Before the Music Dies

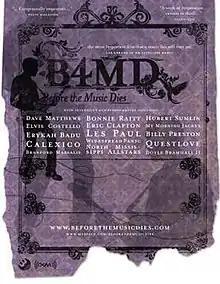

Before the Music Dies (B4MD) is a 2006 U.S. documentary film that criticizes the American music industry and the increasing commercialization of the art of music over the past thirty years. The film features interviews and performances from such musicians and groups as Doyle Bramhall II, Erykah Badu, Eric Clapton, Dave Matthews, Branford Marsalis, Elvis Costello, Bonnie Raitt and My Morning Jacket. It was directed by Andrew Shapter, produced by Joel Rasmussen, and co-written by Shapter and Rasmussen. The film premiered on March 12, 2006, at the South by Southwest film festival in Austin, Texas.